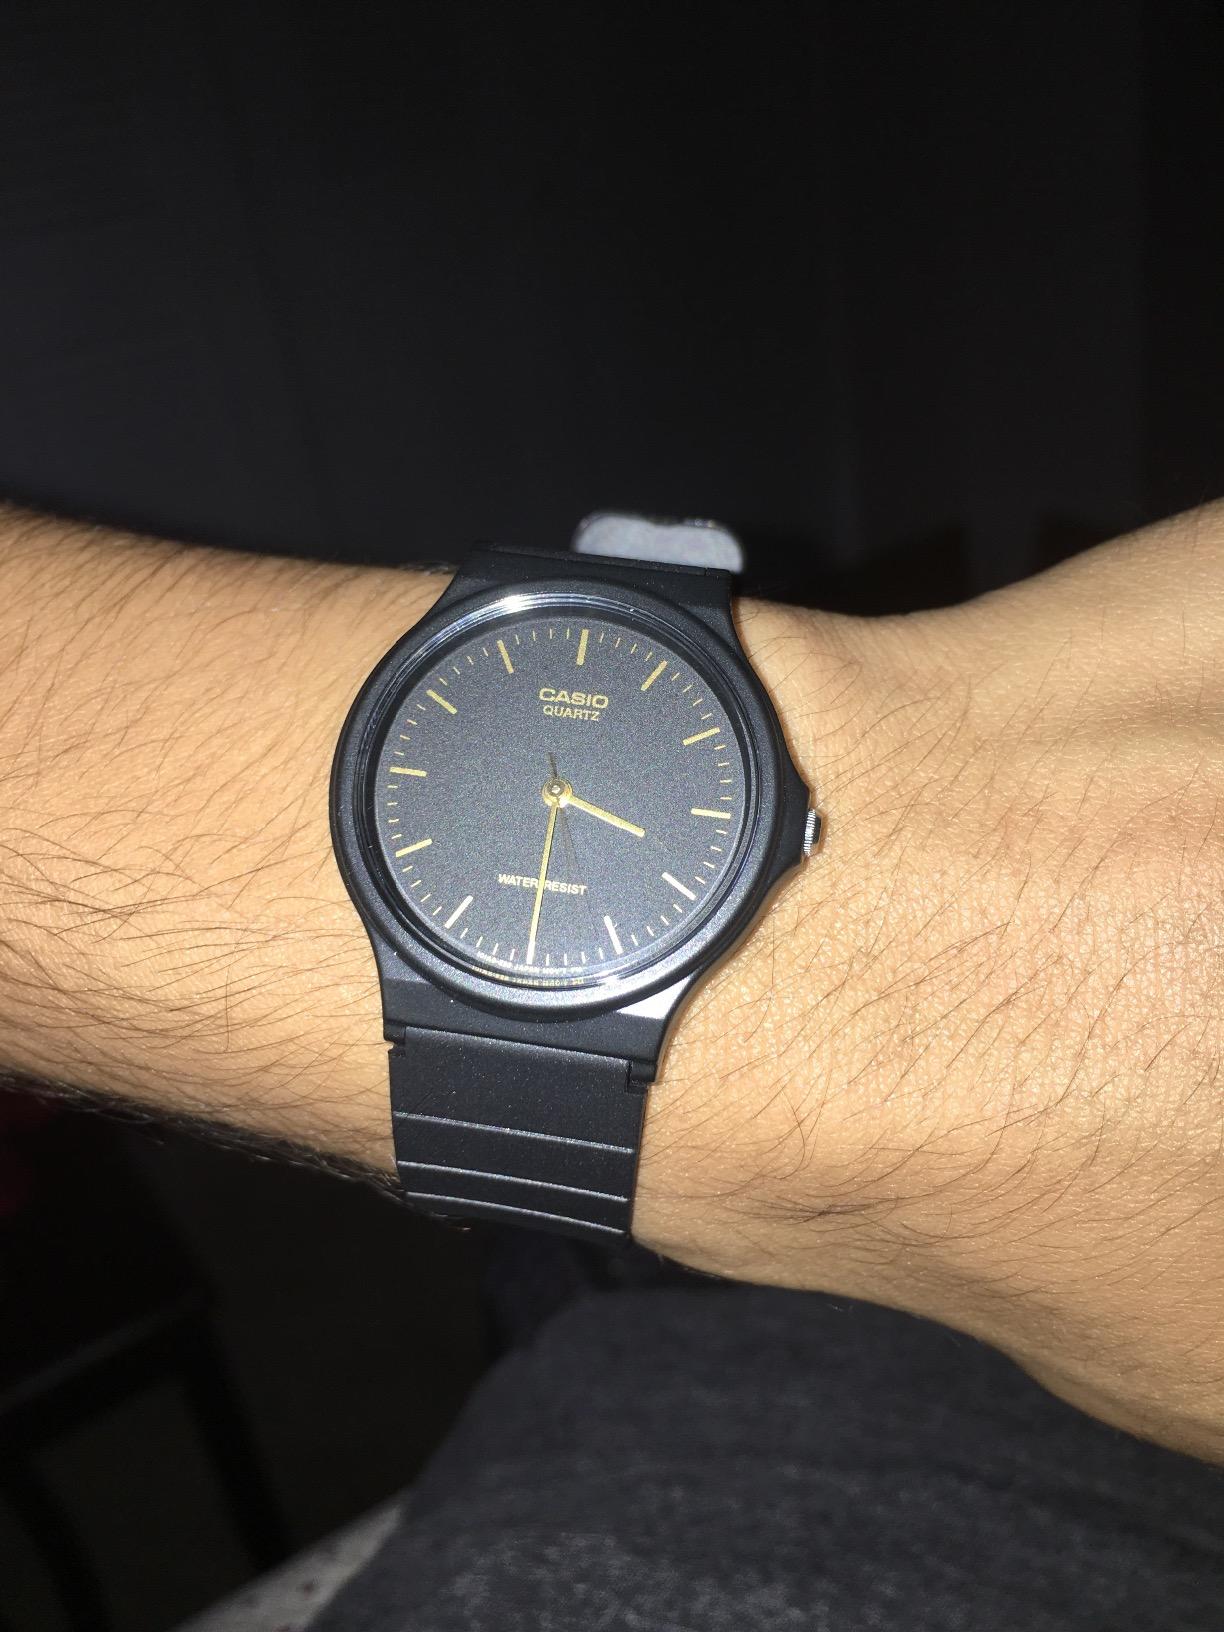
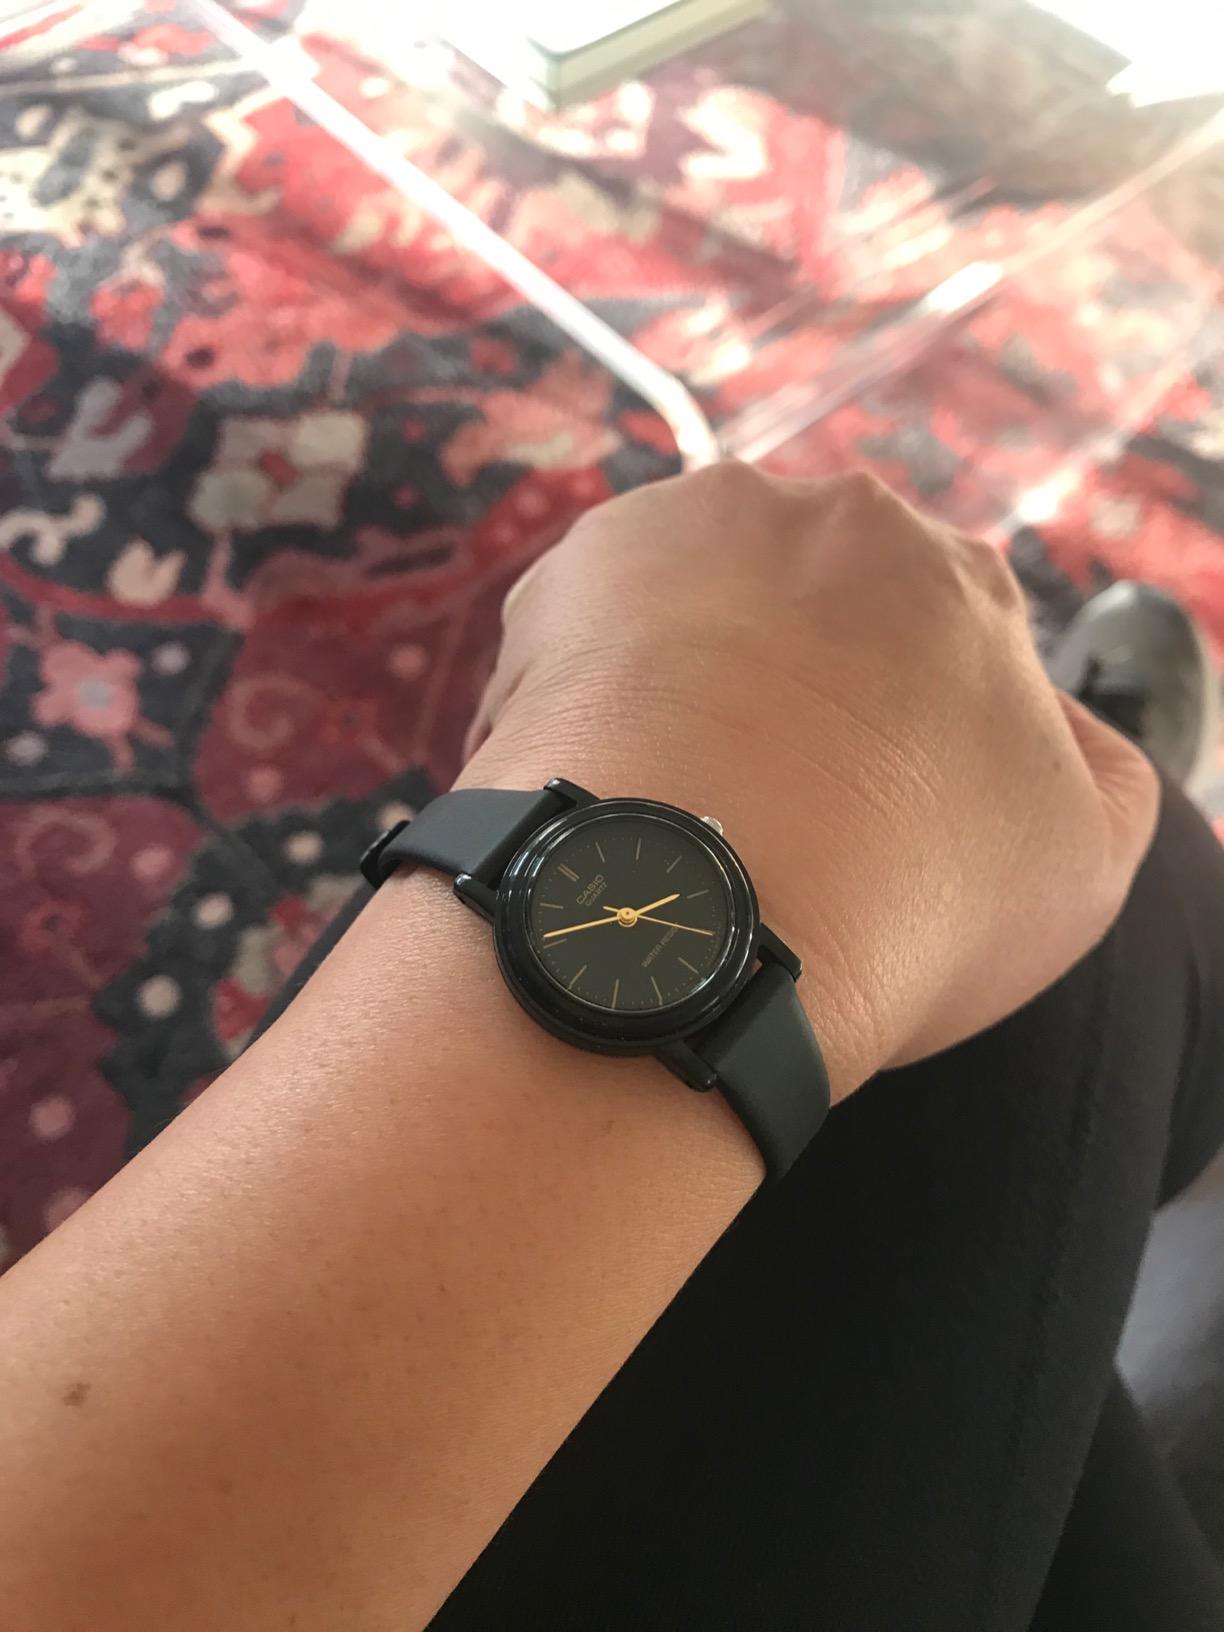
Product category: accessories_watch
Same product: no